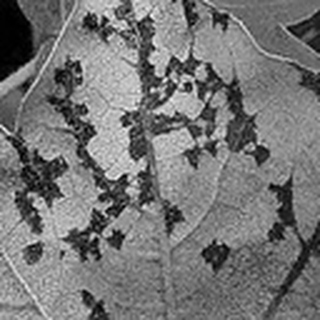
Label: cotton_bacterial_blight